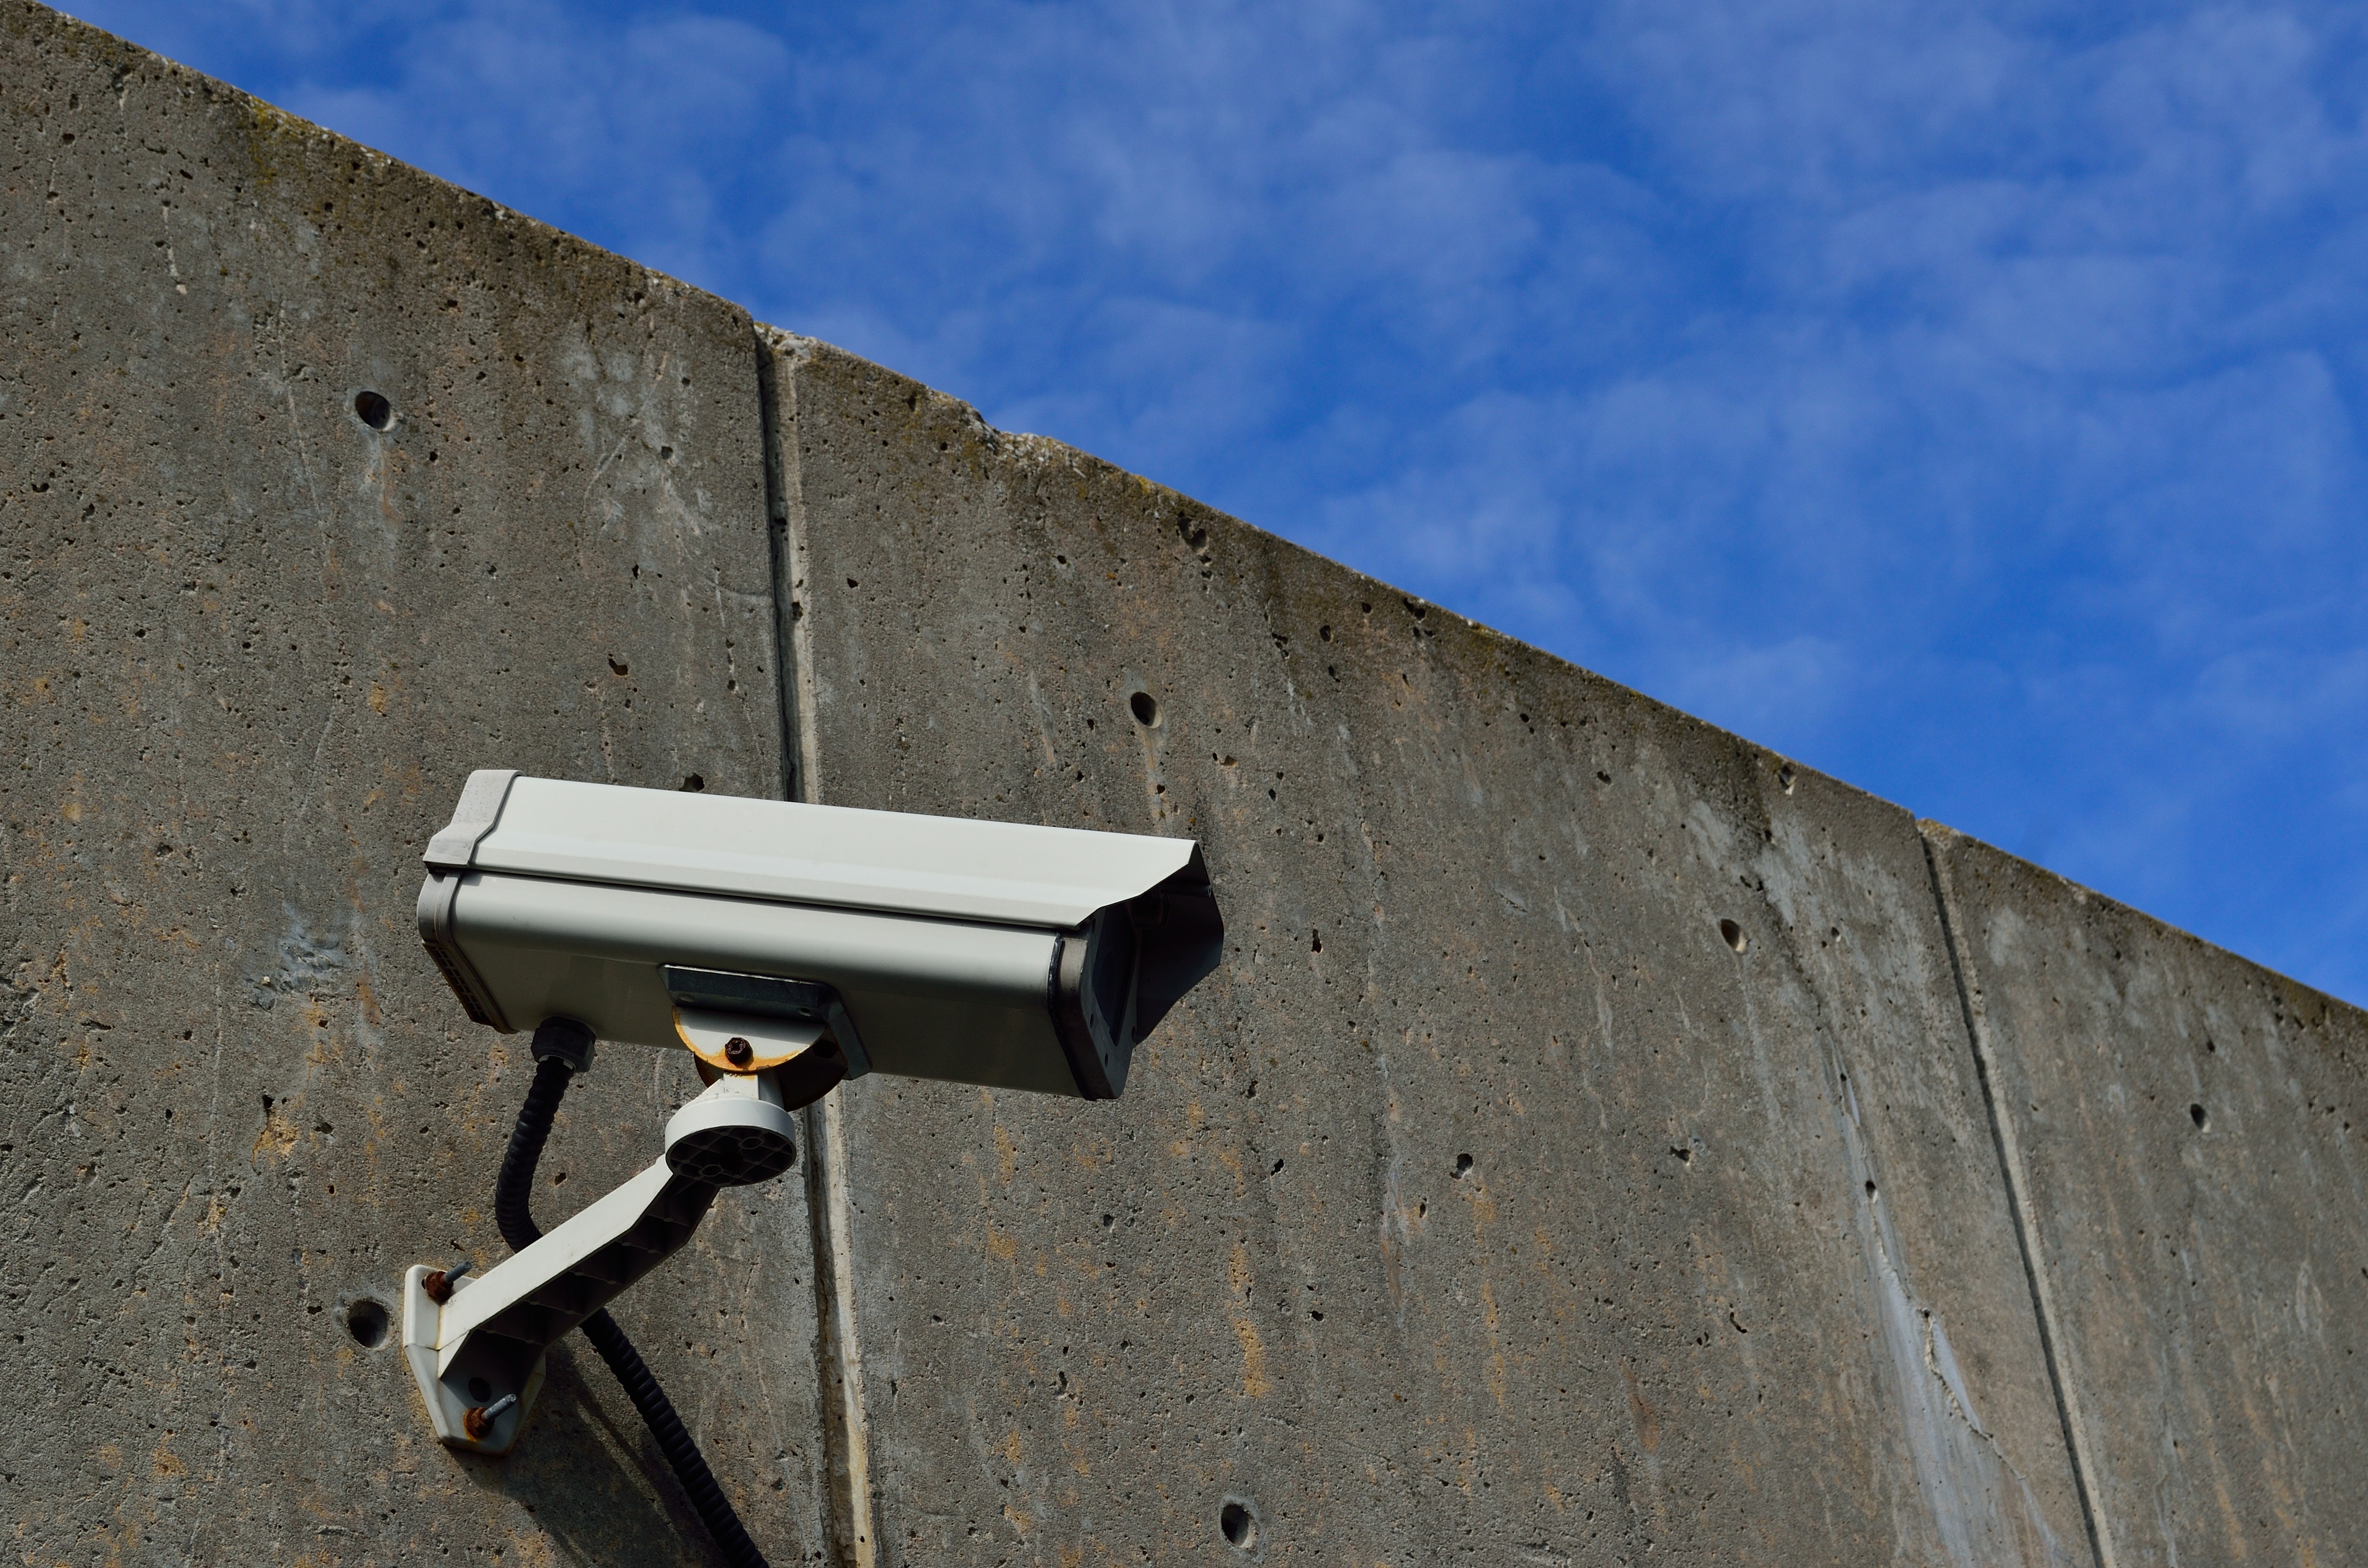
camera, roof, wall, blue, freedom, lighting, security, surveillance, cctv, police, spy, privacy, security camera, jail, monitoring, guard, secure, hacking, surveillance camera, security systems